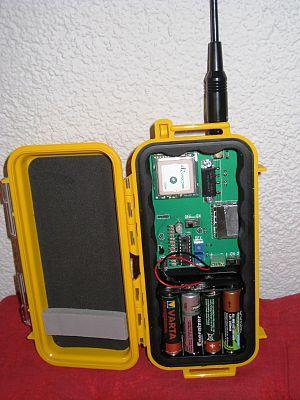
APRS pour Automatic Packet Reporting System est un système de radiocommunication numérique utilisé par les radioamateurs, qui permet le partage entre stations d'informations d'intérêt local. L'utilisation la plus connue d'APRS est la transmission de la position géographique des stations ou d'autres éléments liés à l'activité des radioamateurs. APRS est fondé sur le même protocole que le packet radio, AX.25, la version amateur de X.25.